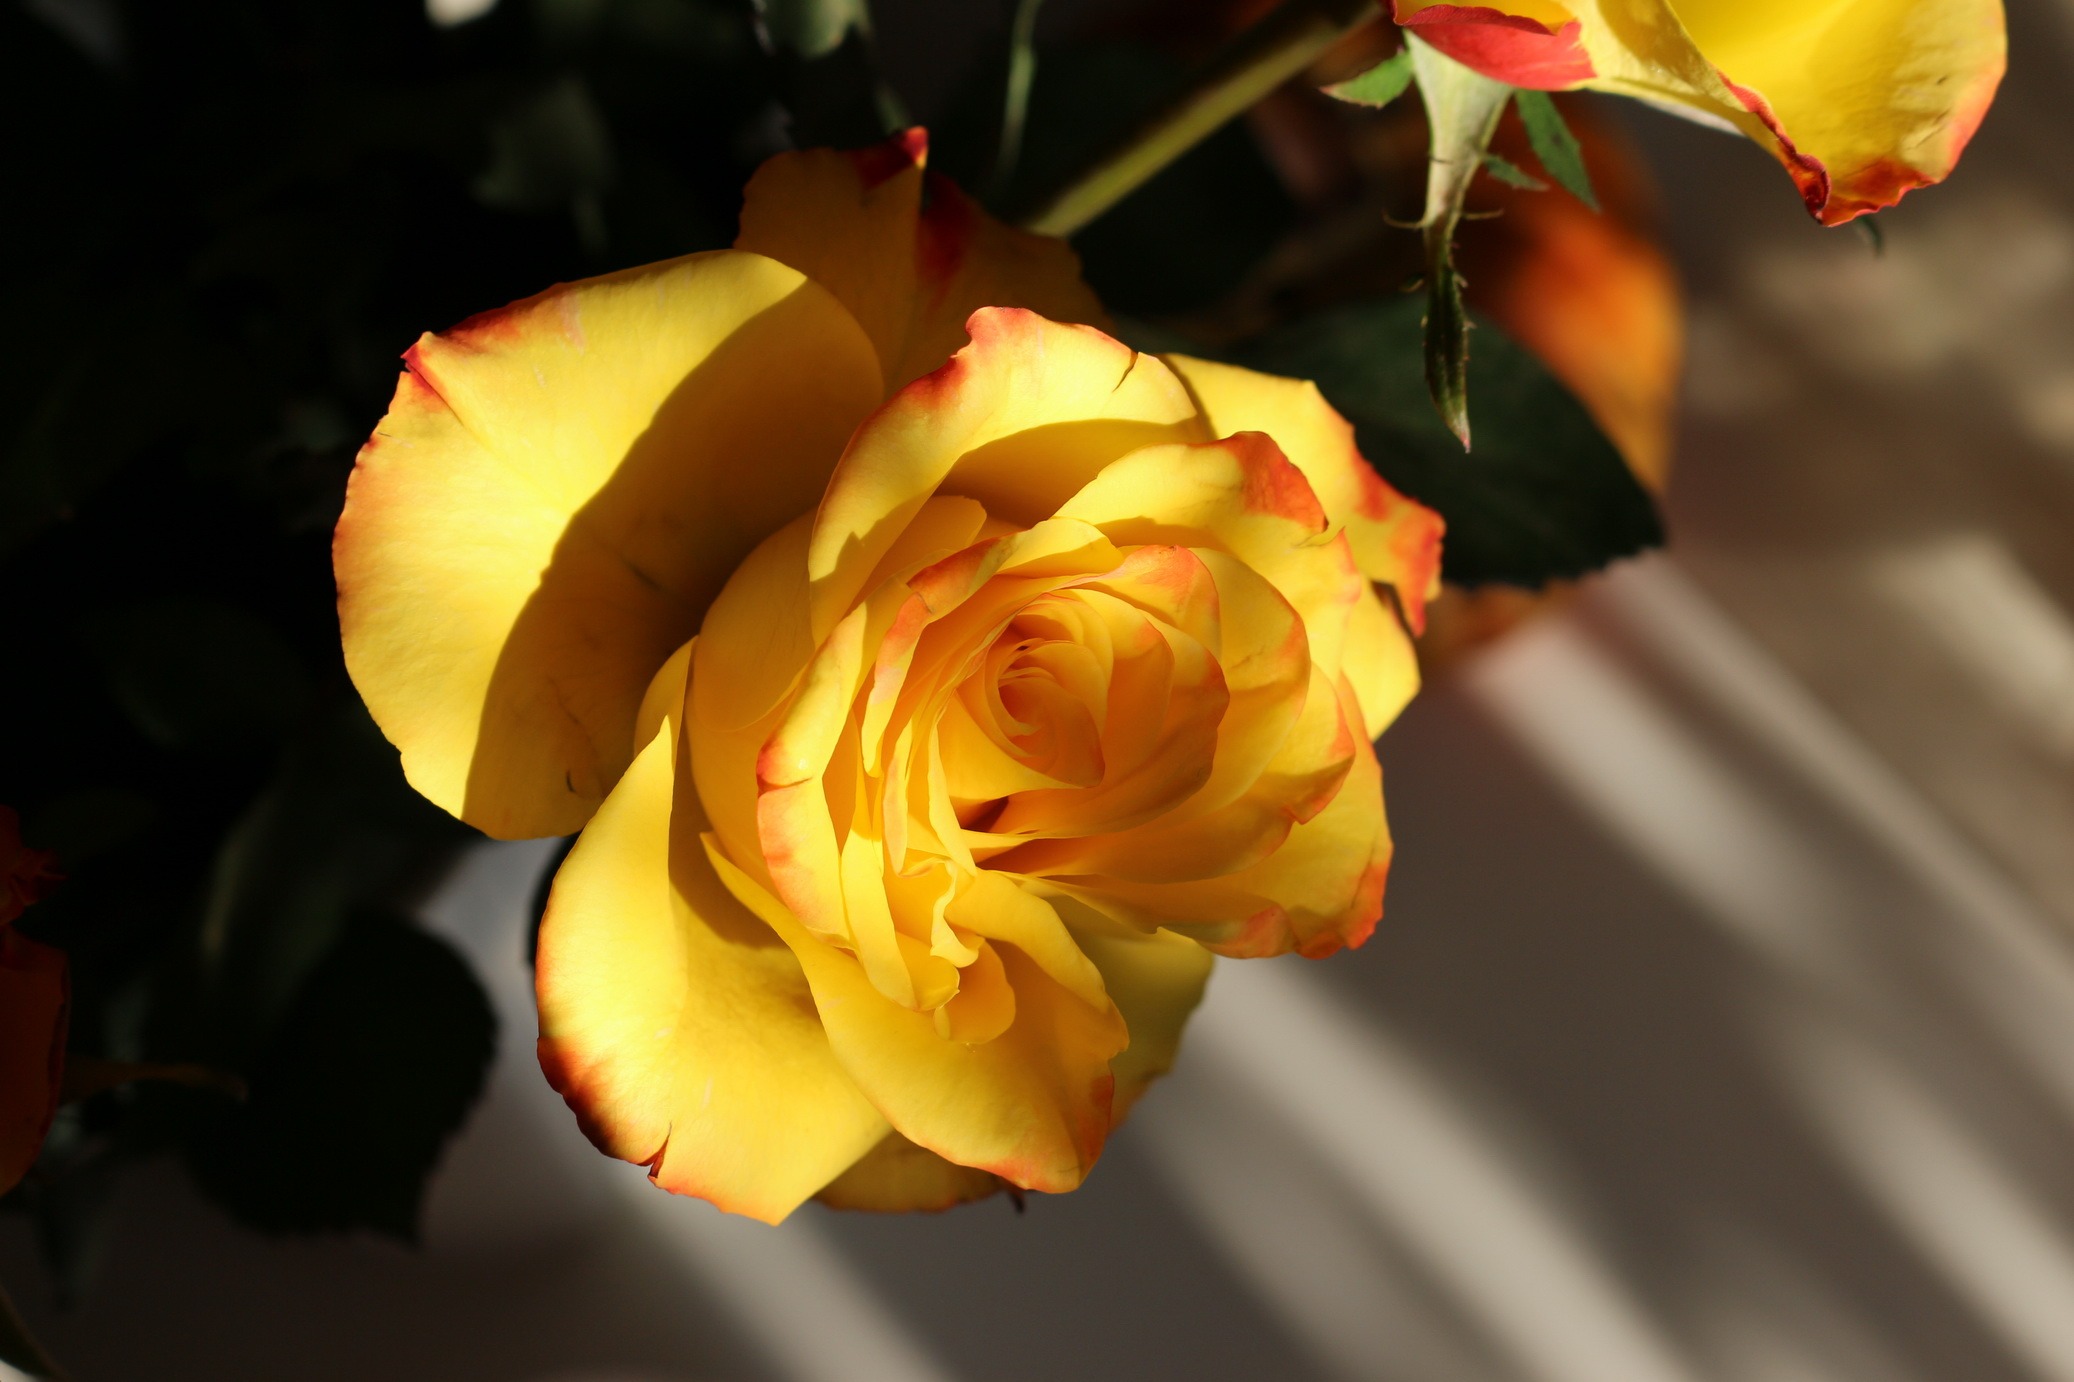
blossom, plant, leaf, flower, petal, bloom, rose, red, yellow, flora, close up, petals, macro photography, flowering plant, garden roses, rose family, plant stem, land plant